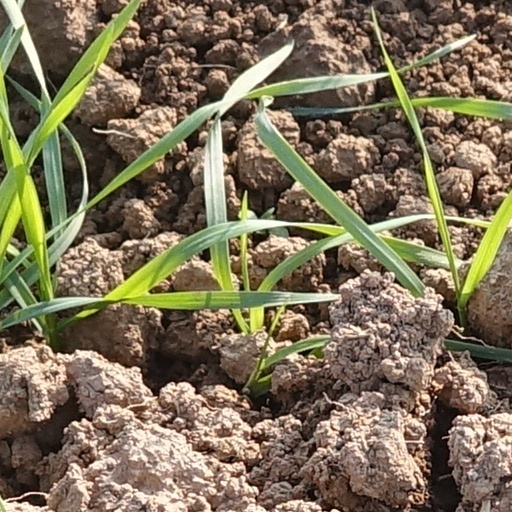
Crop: wheat